Dental material

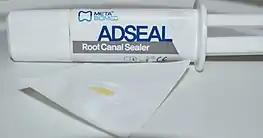
Root canal sealer used in endodontic therapy

Biocompatibility refers to how well the material coexists with the biological equilibrium of the tooth and body systems. Since fillings are in close contact with mucosa, tooth, and pulp, biocompatibility is very important. Common problems with some of the current dental materials include chemical leakage from the material, pulpal irritation and, less commonly, allergic reactions. Some of the byproducts of the chemical reactions during different stages of material hardening need to be considered.